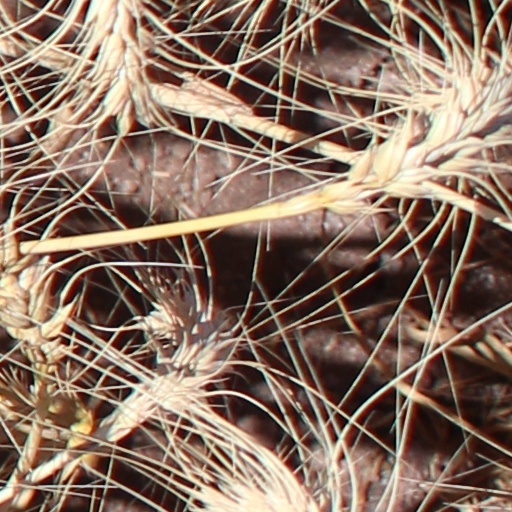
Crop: wheat